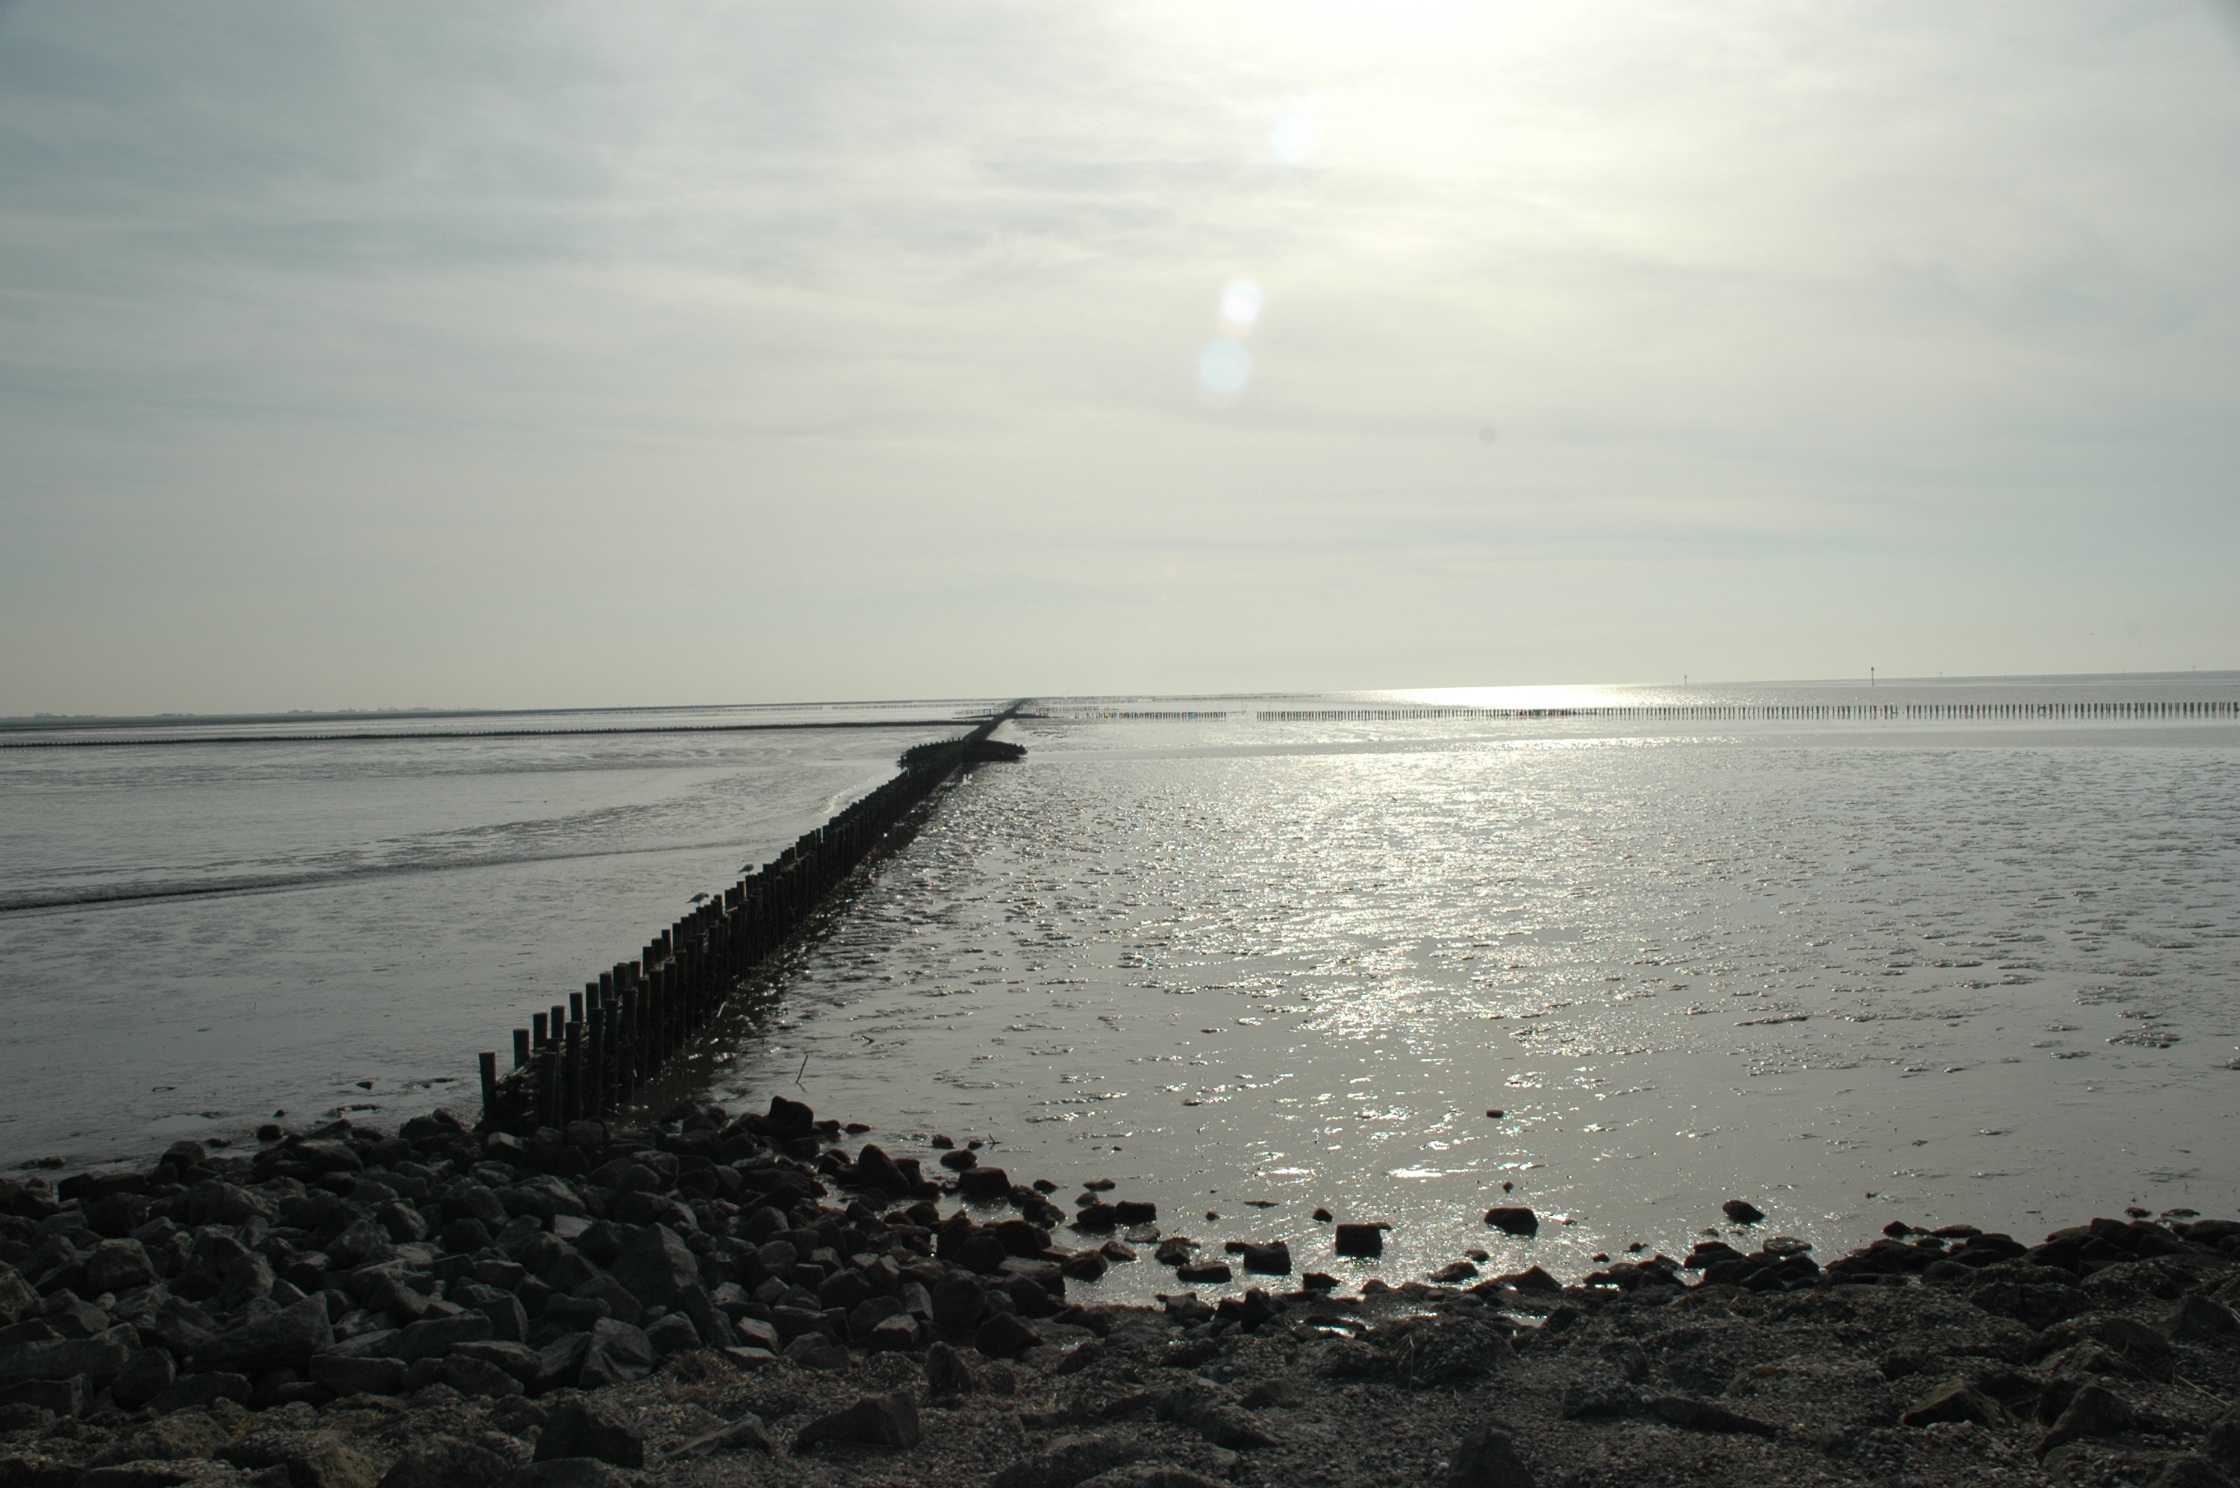
beach, sea, coast, water, sand, ocean, horizon, cloud, sky, sun, sunrise, sunset, sunlight, air, morning, shore, wave, dawn, dusk, reflection, bay, blue, body of water, breakwater, mudflat, wind wave